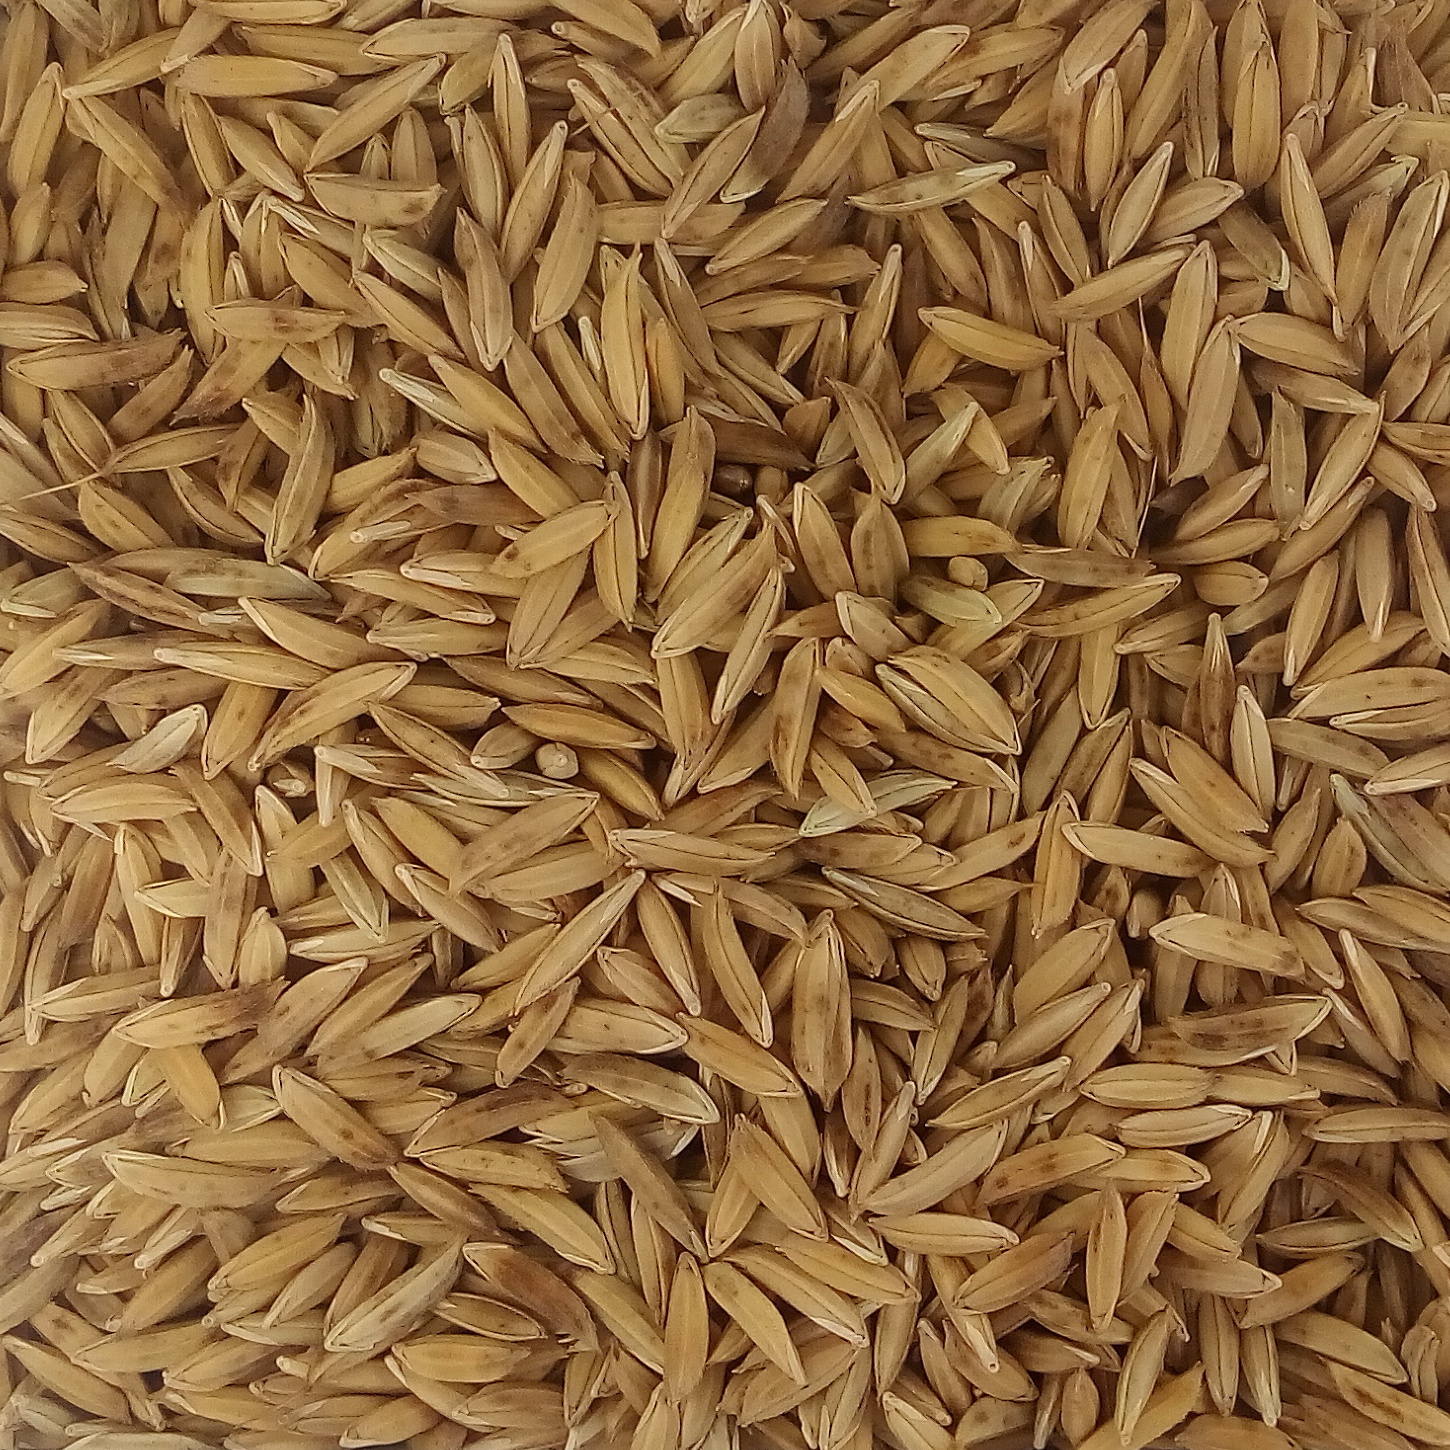
Rice seed variety: BAS_370